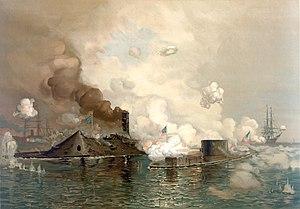
Le navire cuirassé est un type de navire de guerre à vapeur de la seconde moitié du XIXᵉ siècle protégé par des plaques de blindage en fer ou en acier. Ces cuirassés furent développés pour remédier à la trop grande vulnérabilité des navires à coque en bois face aux obus explosifs ou incendiaires. Le premier cuirassé de ce type, La Gloire, fut lancé en novembre 1859 par la Marine française, ce qui força la Royal Navy à construire à son tour de tels navires. Après les premiers affrontements entre cuirassés durant la guerre de Sécession, il devint évident que ceux-ci avaient détrôné les simples navires de ligne et étaient devenus les navires les plus puissants de l'époque.